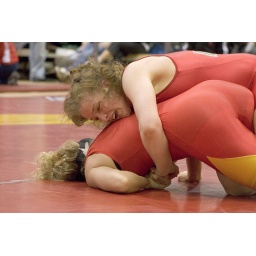
I would hate to be in the Guelph wrestler's position (she's in the red and yellow uniform).